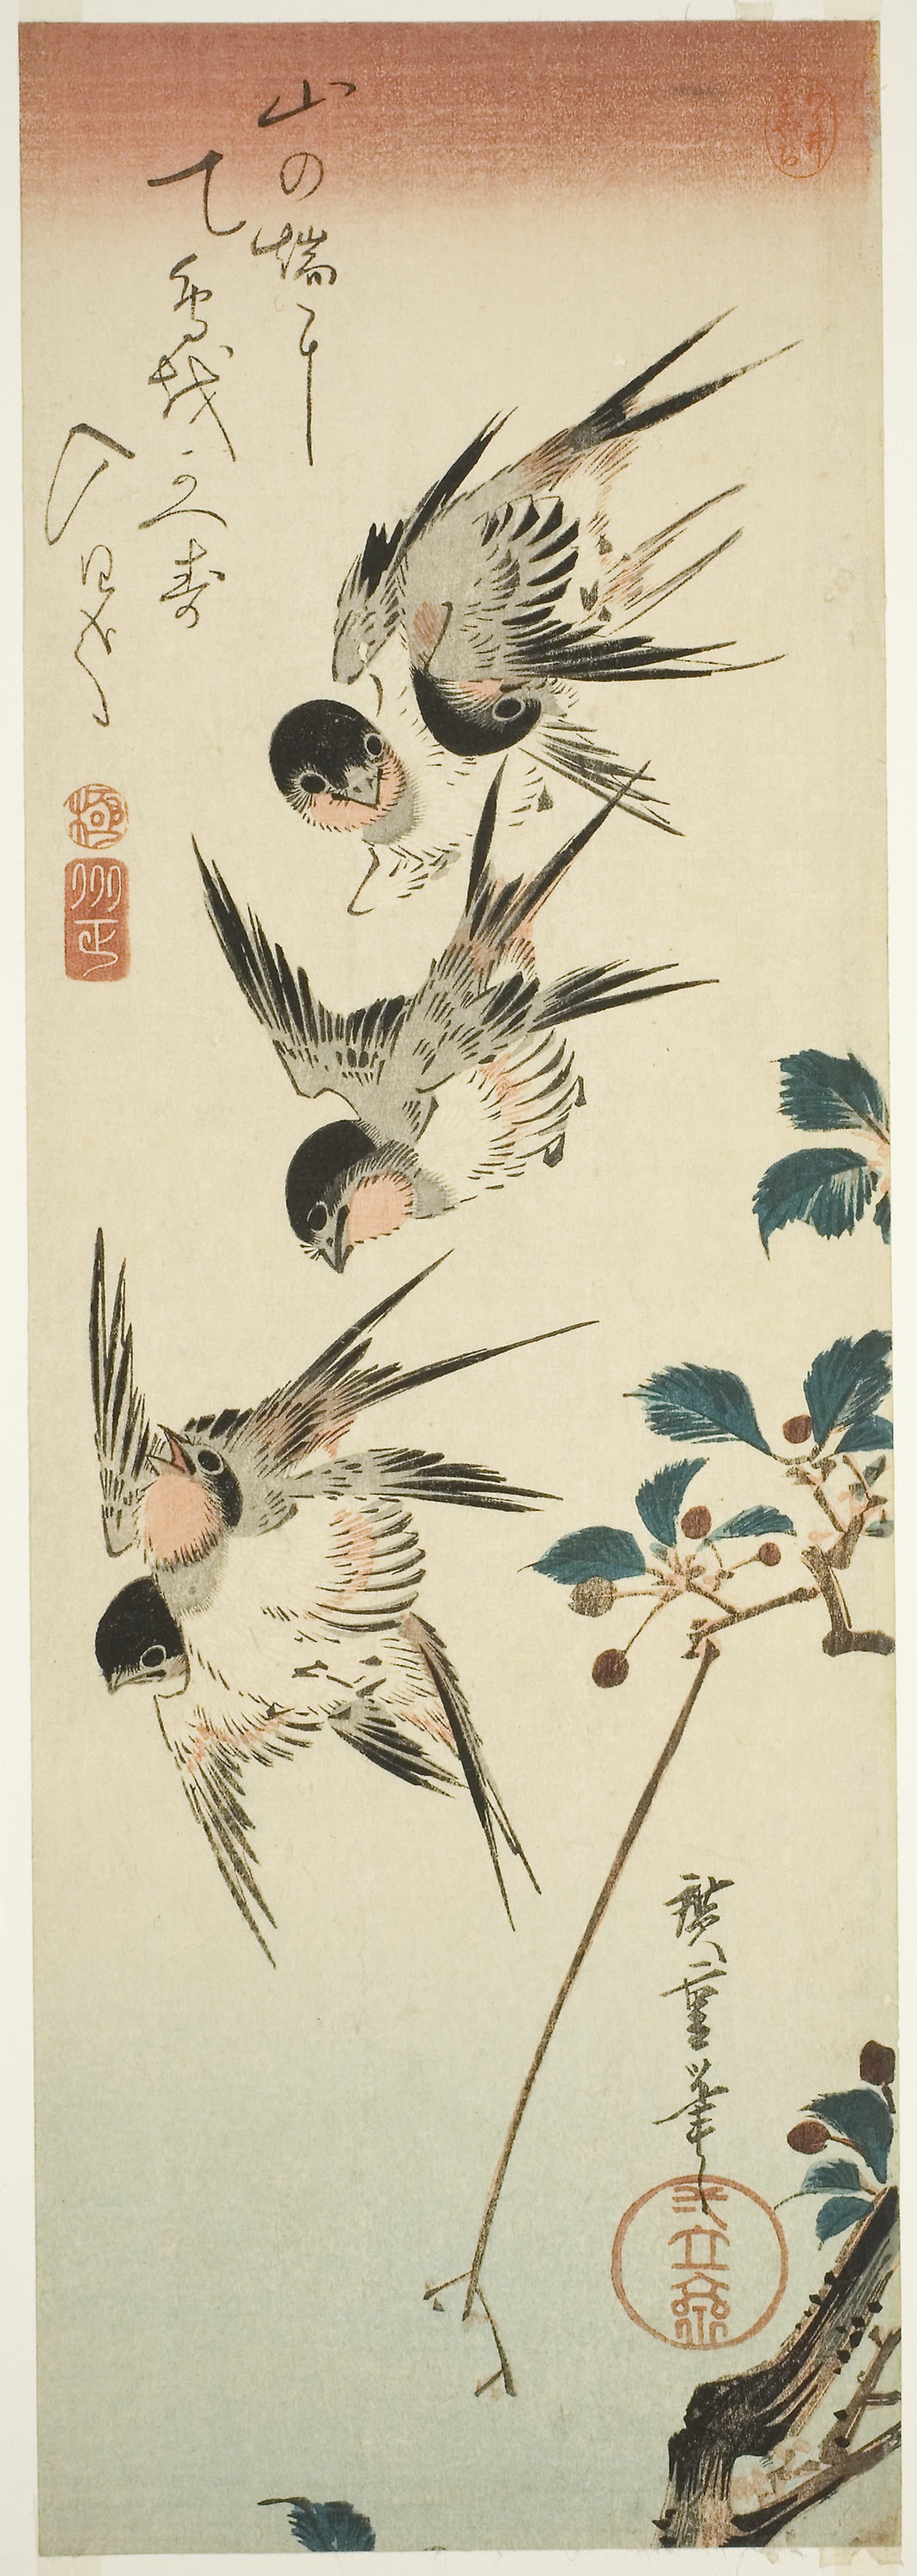
bird, illustration, botany, European Swallow, sparrow, printmaking, swallow, art, perching bird, songbird, drawing, painting